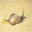
Label: snail